Guildford Crown Court

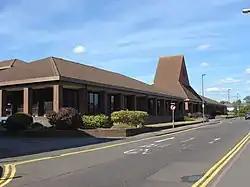
Guildford Crown Court

Guildford Crown Court is a Crown Court venue which deals with criminal cases in Bedford Road, Guildford, England.